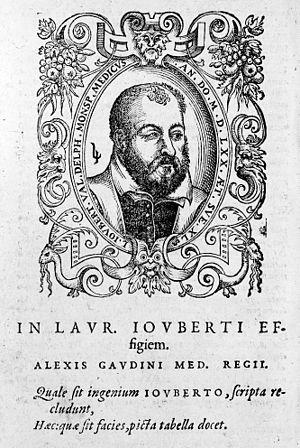
Laurent Joubert, né à Valence le 16 décembre 1529, et mort à Lombers le 21 octobre 1583, est un médecin et chirurgien français.